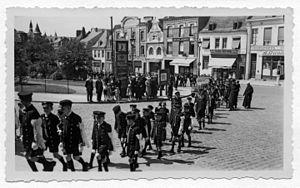
Communion solennelle à Cambrai en mai 1938
La communion solennelle ou profession de foi ou grande communion est une cérémonie catholique qui s'adresse aux jeunes d'environ douze ans. La cérémonie peut se décomposer en une communion et un renouvellement des promesses de baptême appelé « profession de foi ».